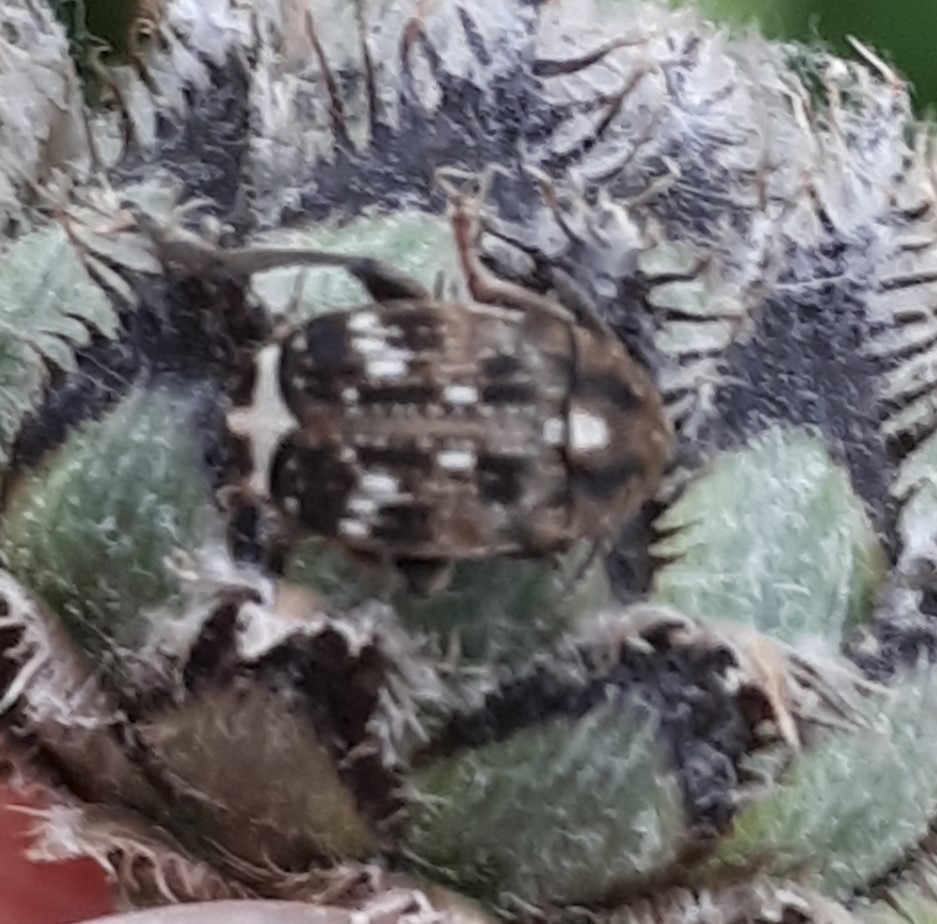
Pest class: pea_weevil